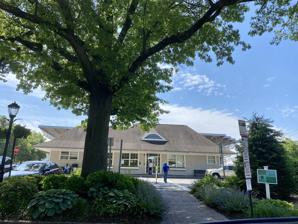
Building: Port Washington station
Country: United States of America
Year built: 1898
Long Island Rail Road station in Nassau County, New York Port Washington The Port Washington LIRR terminal's station house, as seen from Main Street on June 6, 2021. General information Location Main Street, between Haven & South Bayles Avenues Port Washington , New York Coordinates 40°49′46″N 73°41′14″W / 40.829349°N 73.68733°W / 40.829349; -73.68733 Line(s) Port Washington Branch Distance 18.1 mi (29.1 km) from Long Island City Platforms 2 island platforms Tracks 8 Connections Nassau Inter-County Express : n23 , Port Washington Shuttle Construction Parking Yes ( Port Washington Parking District permits required) Bicycle facilities Yes Accessible Yes Other information Station code PWS Fare zone 4 History Opened June 23, 1898 Rebuilt 1930, 1998 Electrified October 21, 1913 750 V ( DC ) third rail Passengers 2012—2014 7,459 Rank 13 of 125 Services Preceding station Long Island Rail Road Following station Plandome toward Penn Station or Grand Central Port Washington Branch Terminus Location Port Washington is the terminus of the Long Island Rail Road 's Port Washington Branch in Port Washington , New York . The station is located on Main Street, between Haven Avenue and South Bayles Avenue, just west of Port Washington Boulevard (NY 101) , and is 19.9 miles (32 km) from Pennsylvania Station in Midtown Manhattan . A pedestrian bridge exists between the platforms, and is in line with Franklin Avenue, ending at Haven Avenue. History The construction of a train station in Port Washington was first recommended to Austin Corbin by a group of Port Washington residents in 1895, after a failed attempt to extend the existing North Side Division between Great Neck and Roslyn in 1882. Efforts to bring rail service to the community actually date back to the days of the Flushing and North Side Railroad which established an unbuilt subsidiary called the "North Shore and Port Washington Railroad" that was dissolved once the F&NS was consolidated into the Flushing, North Shore and Central Railroad in 1874. The station was originally built on June 23, 1898, by the Great Neck and Port Washington Railroad , an LIRR subsidiary that existed between 1898 and 1902. The Port Washington Branch was electrified to Port Washington in 1913. The station was remodeled in 1930, and again in 1998 upon the station's 100th Anniversary. On August 3, 1946, a head-on train crash at the station resulted in two deaths and 27 injuries. On October 14, 1947, the rear car of a New York-bound train backing into the station crashed into the bumper block at approximately 8:12 AM. The train subsequently derailed and crashed into the rear of the station building, ultimately coming to a stop inside the station's waiting room. One person – a 46-year-old, female passenger named Elizabeth Sandblom who had been waiting on the platform – received non-fatal injuries. In 1959, the main parking lot at the station was opened by the Port Washington Parking District , with a capacity of 411 cars. Parking capacity for the station more than doubled when the district opened the parking lot. The construction of this parking lot required the Town of North Hempstead and the Long Island Rail Road to make land swaps, and the station's rail freight depot was relocated roughly 0.5 miles (0.80 km) to make rooms for the improved parking facilities. On December 29, 1988, a 10-car M3 train arriving from Penn Station derailed after crashing into the bumper block at the end of Track 3 at approximately 1:30 PM. The force of the impact caused the train to push the bumper block back by approximately 1 foot (30 cm); this resulted in the train and bumper block crashing into – and damaging – sections of the track, concrete platform, and the platform's steel railing. At the time of the incident, the train was carrying 25 passengers and four crew members – none of whom were injured. Car # 9892 – the lead car – sustained minor damage in the incident. In April 2014, a pedestrian bridge connecting the south end of the station with Haven Avenue closed, after pieces of concrete fell off the bridge and onto the tracks. Determined to be structurally-unsound, corroded, and largely damaged beyond repair, the overpass was demolished, and the station's other pedestrian overpass received a temporary, prefabricated extension span to maintain the pedestrian connection between Haven Avenue and the south end of the station. In 2018, then-New York State Senator Elaine R. Philips ( R – Flower Hill ) secured a $5 million grant to replace the platform canopies at the station. In order to allow for increased service via the line to Grand Central Terminal , two existing tracks in the Port Washington Yard (located at the station) are planned to be extended. Work was originally scheduled to begin in January 2018 and be completed by December 2020. As of 2017 [update] , construction was scheduled to commence between late 2020 and early 2021, with a cost of $500,000. However, the project has been met with significant community opposition, primarily because of the proposed reduction in the number of parking spaces at the station. Also, a significant concern is the lack of any guarantee of increased service to the station upon completion of this costly project. In July 2024, the MTA received permission from the North Hempstead town government to examine the feasibility of lengthening the outermost storage tracks. As part of the 2025–2029 MTA Capital Program, the Port Washington station will undergo a station-wide renewal project. Station layout A train on Track 3, as seen from the end of the station closest to Main Street. This station has two 10-car long island platforms serving four tracks. The remaining four tracks make up the Port Washington Yard and are used for train storage. M Mezzanine Crossover between platforms and parking lots Street/platform level Entrance/exit, station house, buses, and taxis Track 1 ← Storage track Track 2 ← Port Washington Branch toward Penn Station or Grand Central Madison ( Plandome ) Island platform , doors will open on the left or right Track 3 ← Port Washington Branch toward Penn Station or Grand Central Madison ( Plandome ) Track 4 ← Port Washington Branch toward Penn Station or Grand Central Madison ( Plandome ) Island platform , doors will open on the left or right Track 5 ← Port Washington Branch toward Penn Station or Grand Central Madison ( Plandome ) Track 6 ← Storage track Track 7 ← Storage track Track 8 ← Storage track Port Washington Yard The Port Washington Yard is a rail yard in Port Washington , New York , located at the Port Washington Long Island Rail Road station – the terminus of the Port Washington Branch . The yard consists of four tracks – three on the east side of the station and one on the west side. It can accommodate up to 40 train cars at a time. Proposed expansion In order to allow for increased service on the Port Washington Branch, two existing tracks in the Port Washington Yard are planned to be extended. Work was originally scheduled to begin in January 2018 and be completed by December 2020. As of 2017 [update] , construction was scheduled to commence between late 2020 and early 2021, with a cost of $500,000. However, the project has been met with significant community opposition – in large part due to the proposed reduction in the number of parking spaces at the station. In September 2022, the MTA and the Town of North Hempstead agreed that the yard expansion is necessary and thus must be built. On July 9, 2024, the sides agreed to a memorandum of understanding (MOU) , under which the LIRR would study expanding the yard. At the North Hempstead Town Council meeting that day (where the MOU was unanimously approved), North Hempstead Councilwoman Mariann Dalimonte stated, in response to a question from a member of the public, that she and Town Supervisor Jennifer DeSena had expressed the concern as to whether or not there would be any service improvements from this project to the Metropolitan Transportation Authority. Dalimonte said they asked the MTA to ensure that services would be expanded if the project is completed, but the MTA said they could not guarantee it. As of September 2024, the Long Island Rail Road was in the process of acquiring the land needed to expand the yard. See also List of Long Island Rail Road stations Port Washington Parking District References